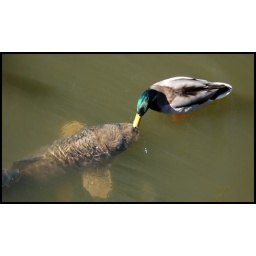
... fish fought ducks for a share of the spoils thrown into the moat by visitors.